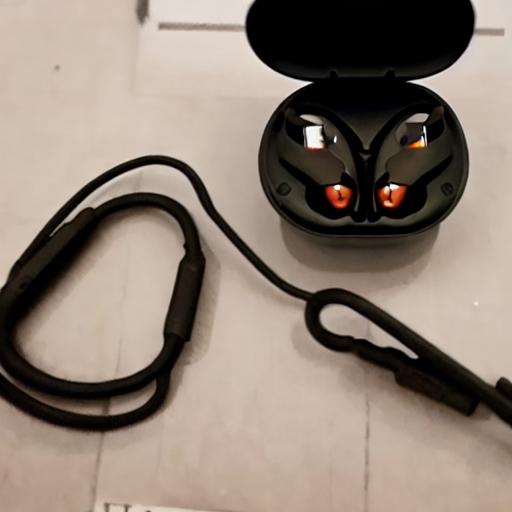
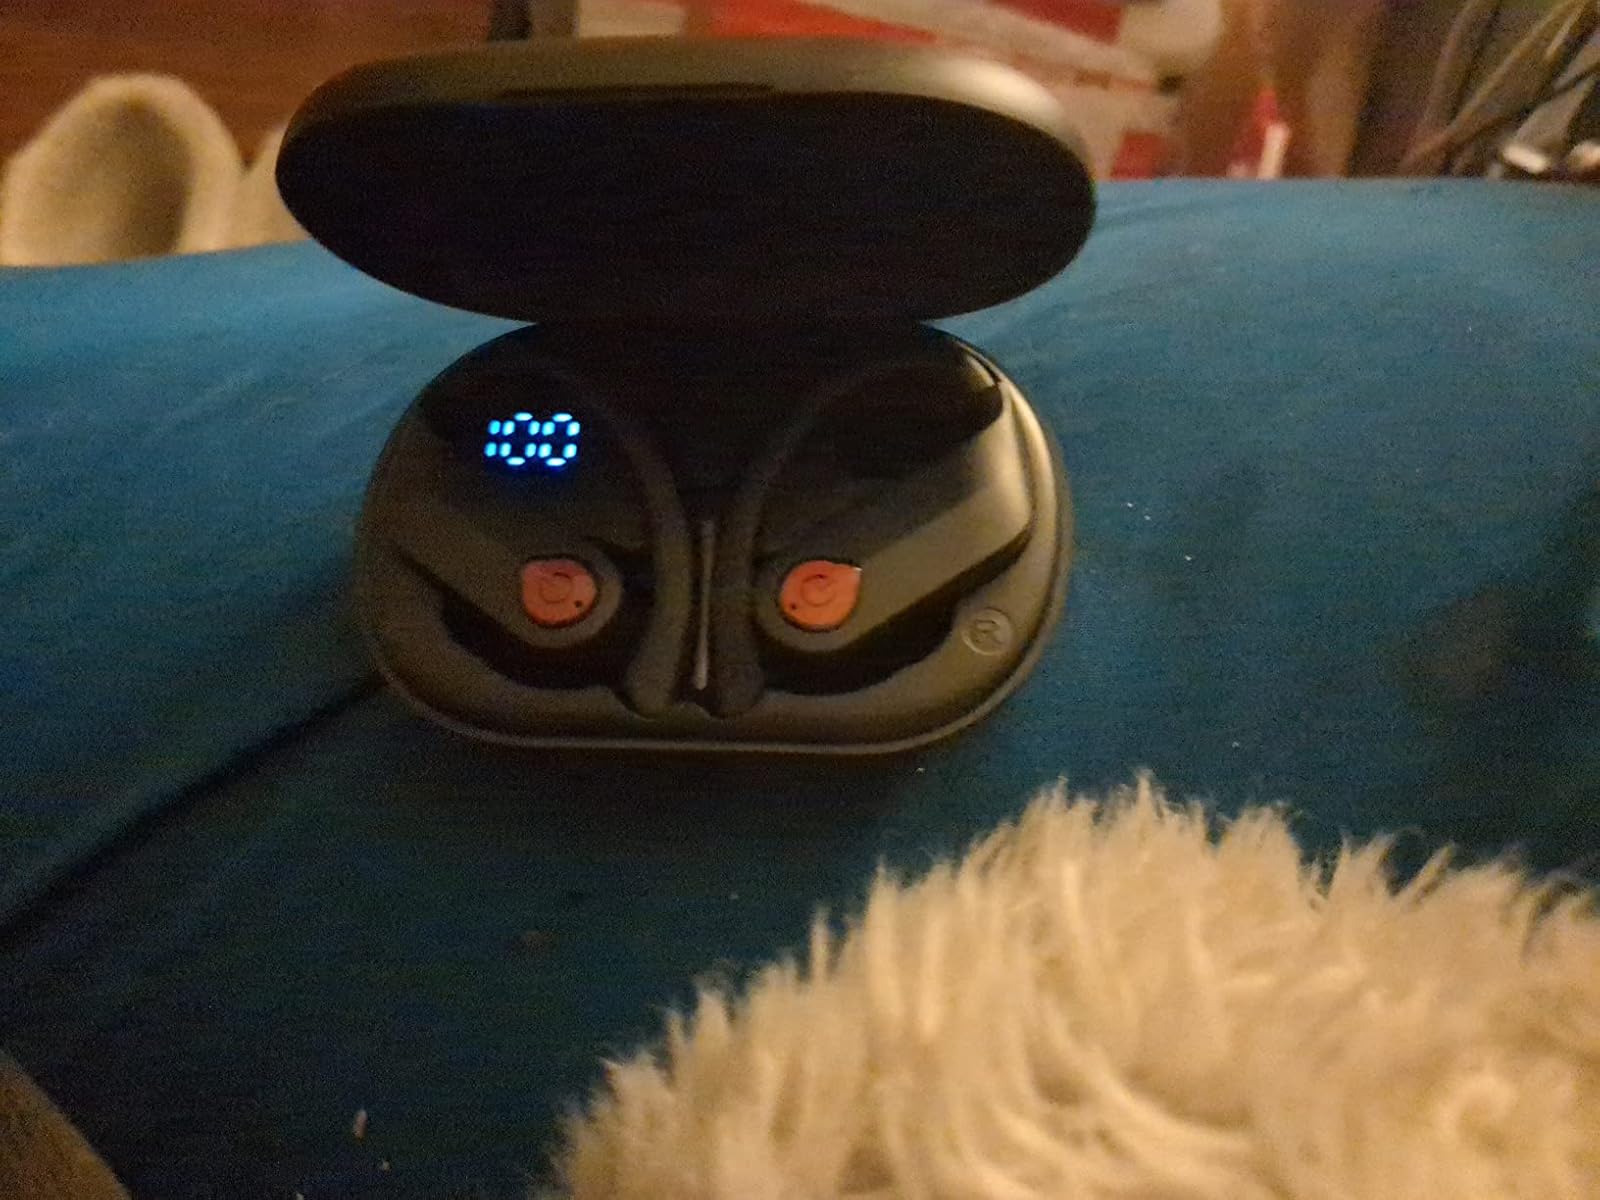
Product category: earbuds
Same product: no